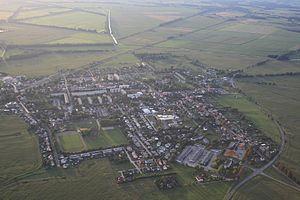
Ferdinandshof est une commune allemande située dans l'arrondissement de Poméranie-Occidentale-Greifswald du Land de Mecklembourg-Poméranie occidentale. Elle possède une gare sur la ligne ferroviare Angermünde - Stralsund.